Karşıyaka

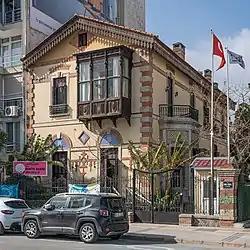
Levantine-built Loehner Mansion in Karşıyaka

In pace with its resort-like atmosphere, Karşıyaka saw a number of Ottoman konaks or Levantine mansions erected within its boundaries, especially along the shoreline and serving as secondary residence. Luxury multi-storey residences at immediate seaside quickly rose next to modest inner quartiers around the train station where the working class was concentrated and the Turkish village of Soğukkuyu The commuting movements and the way of life of İzmir's inhabitants were profoundly changed since then with Karşıyaka becoming part of the urban fabric.